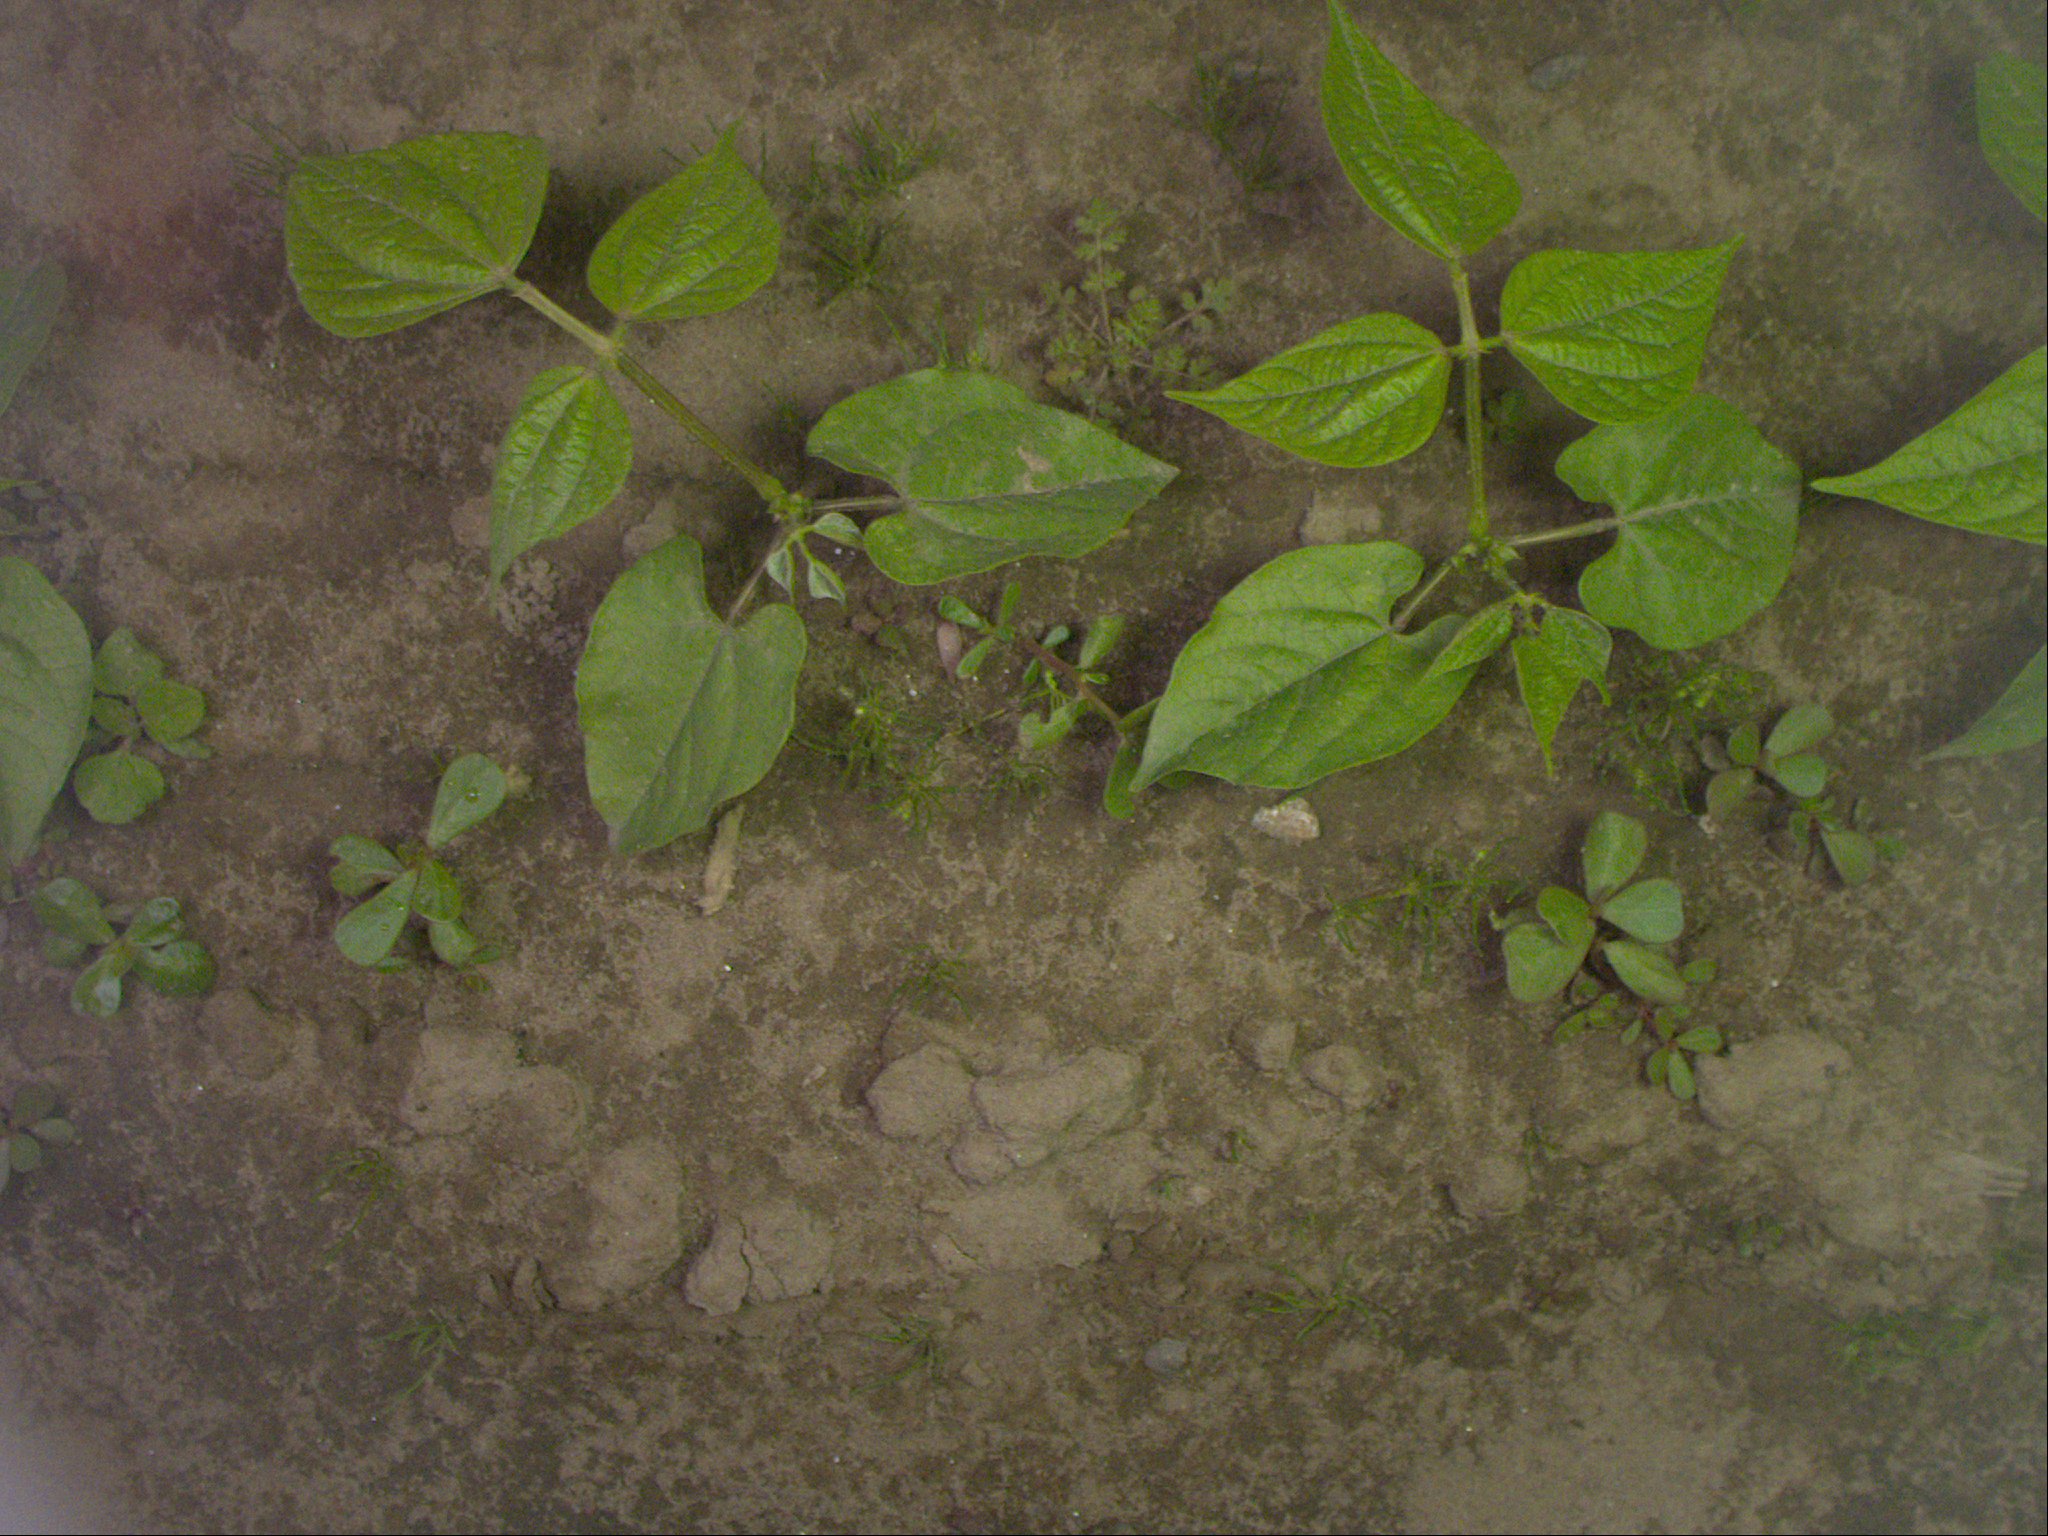
Crop: bean
Objects: bean, stem_bean, bean, stem_bean